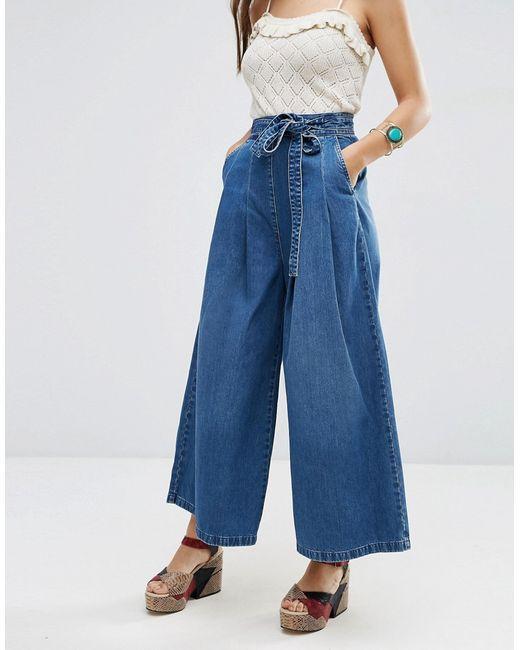
Jeans mit hohem Bund und weitem Bein - Blau